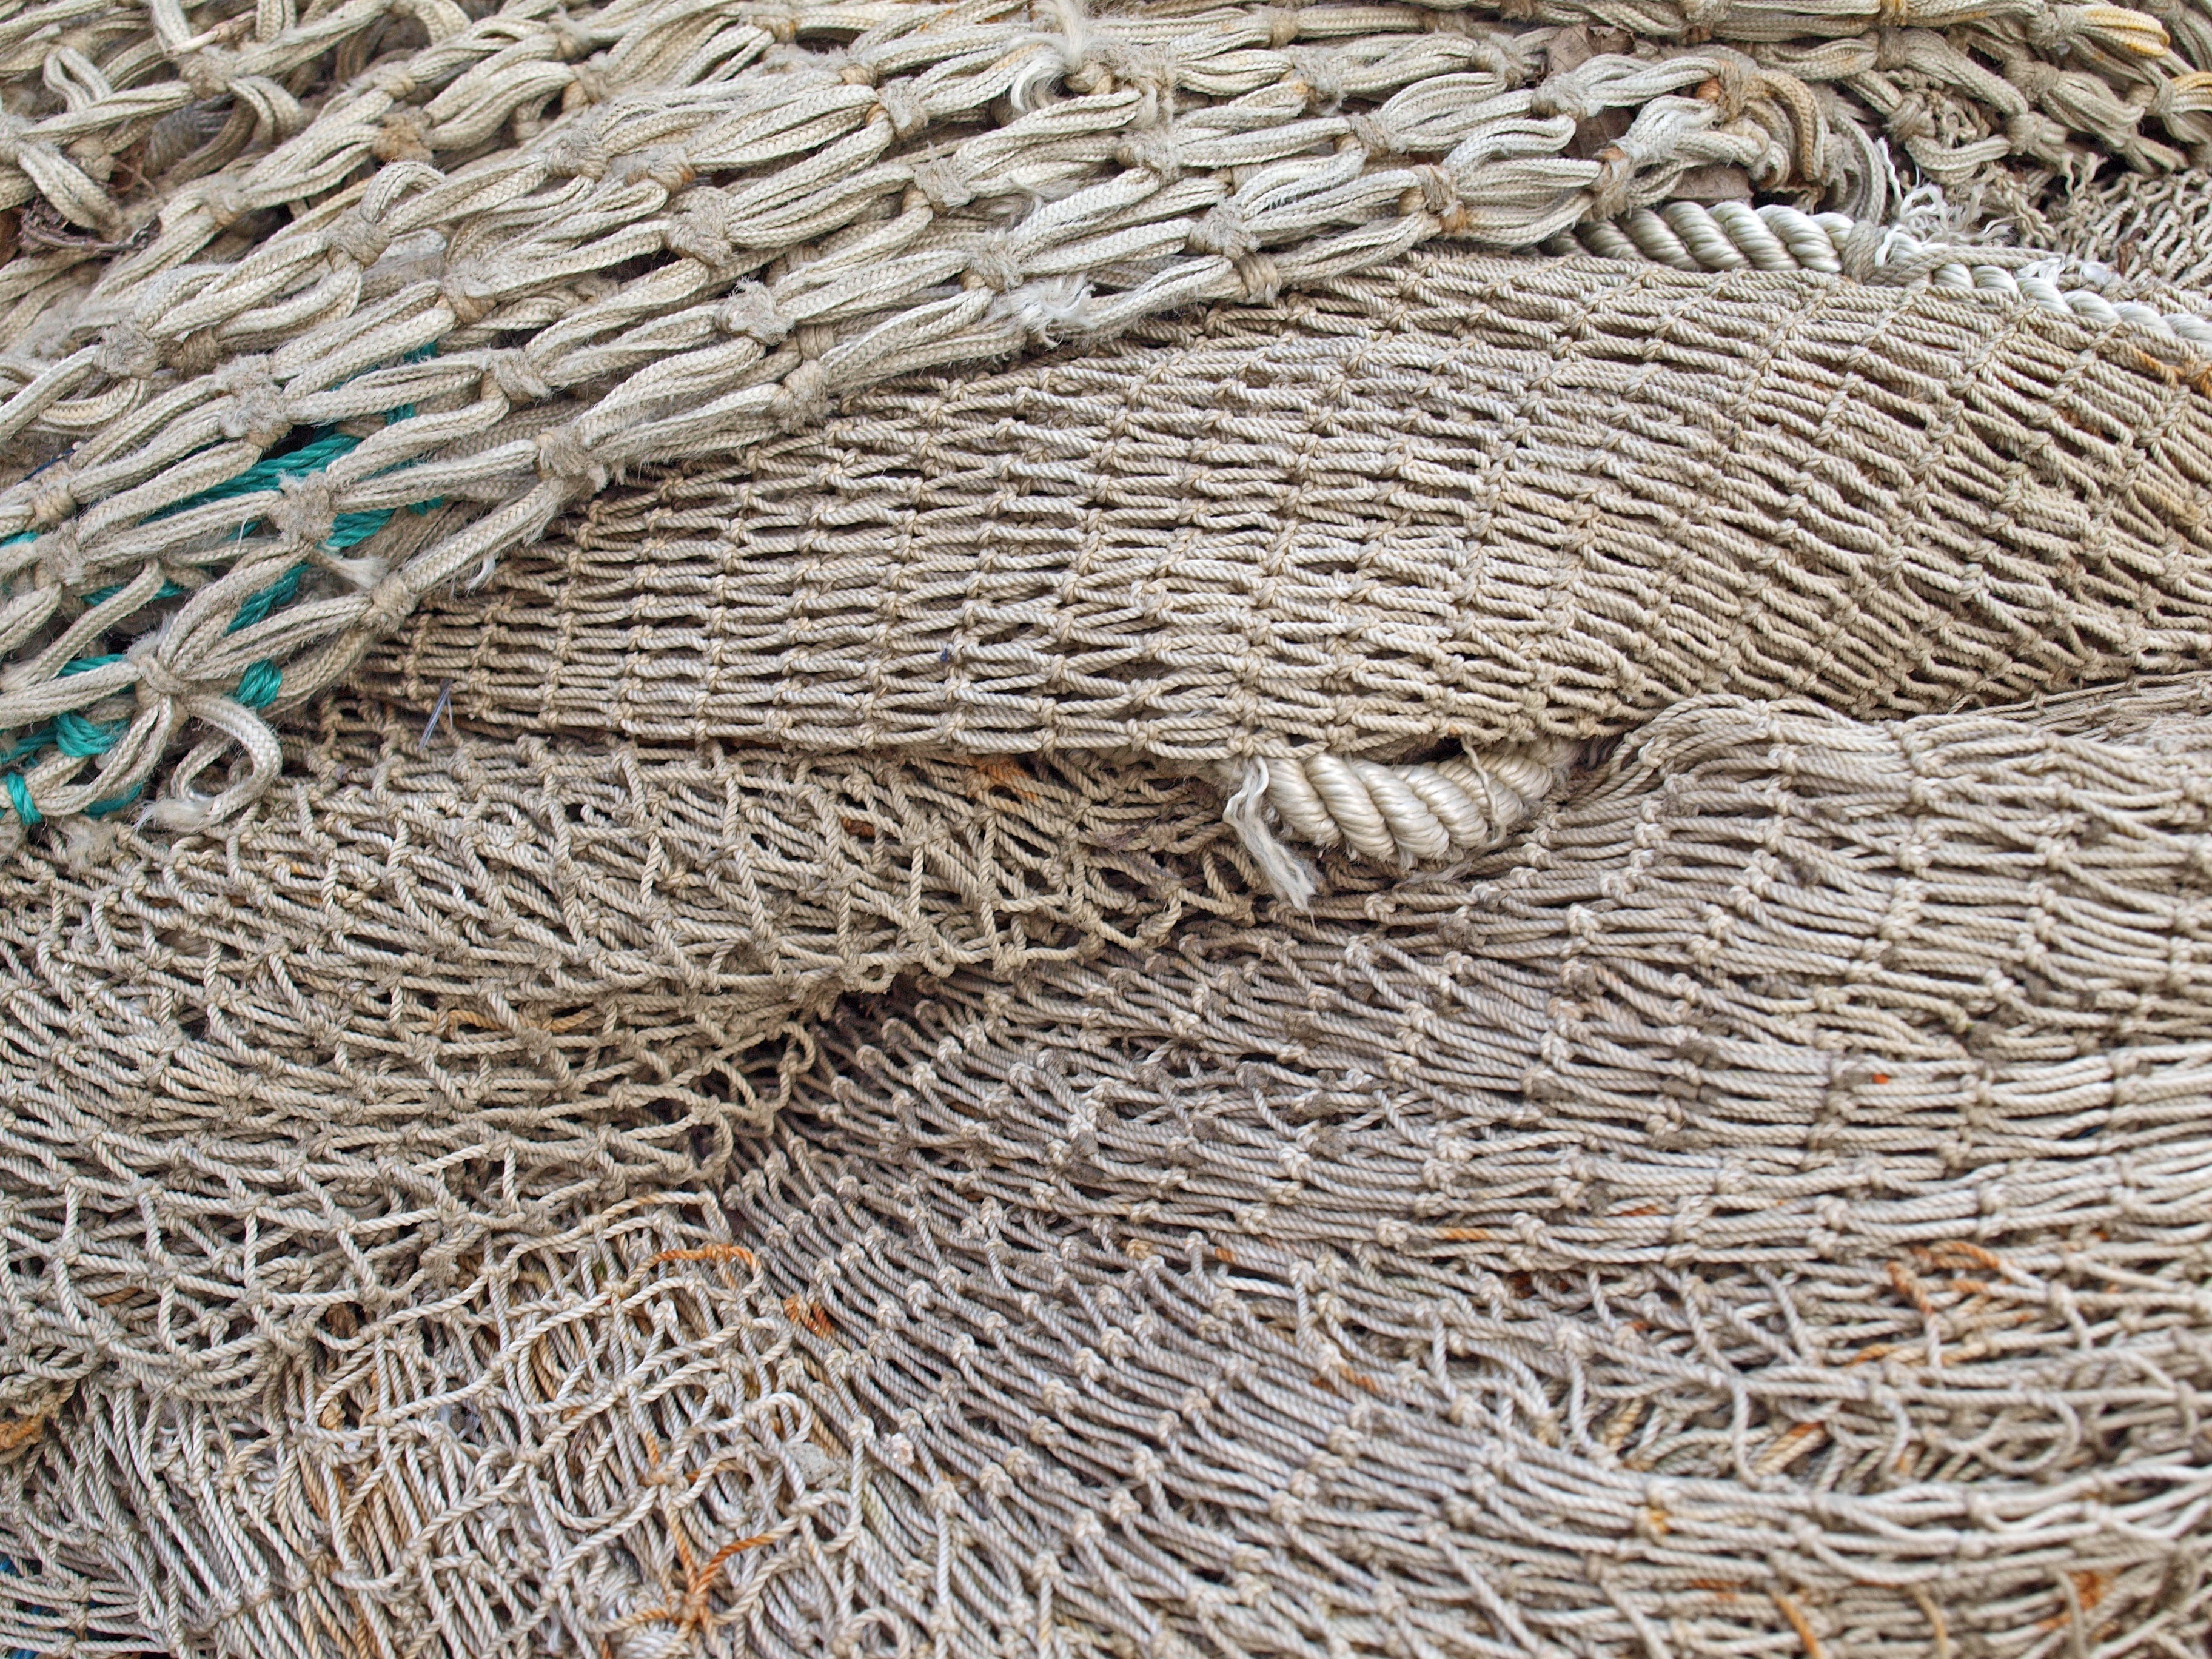
coast, rope, fishing, port, agriculture, fish, wool, material, thread, textile, art, net, straw, network, fischer, flooring, fishing net, safety net, grass family